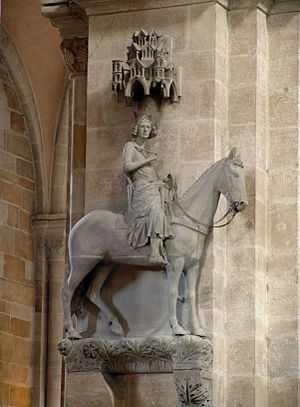
Bamberg / Galleri
Bamberg er en by i Franken i fristaten Bayern. Byen har et areal på 54,58 km² og havde 77.592 indbyggere. Den er sæde for et universitet og et katolsk ærkebispedømme og er desuden en vigtig øl- og forvaltningsby. Bambergs maleriske, middelalderlige og barokke gamle bydel med blandt andet Bamberg domkirke hører til UNESCOs liste over verdens kulturarv.